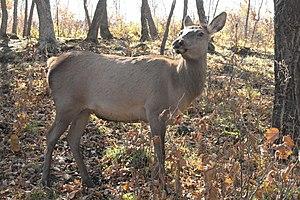
Le parc national Zov Tigra, est un parc national russe fondé en 2007. Comme son nom l'indique, cette région montagneuse sert de refuge aux rarissimes Tigres de l'Amour, félins en voie de disparition. Le parc couvre une superficie de 83 384 hectares sur la côte sud-est de l'Extrême-Orient russe dans le district fédéral du Kraï du Primorié. Le parc est à environ 100 km au nord-est de Vladivostok, sur les versants est et ouest du sud des montagnes de Sikhote-Aline, qui traversent du nord au sud la région de Primorié. La Mer du Japon est à l'est, la Corée au sud et la Chine à l'Ouest. Le terrain accidenté et difficile d'accès, boisé de taïga, fait coexister des espèces tempérées avec des espèces tropicales d'animaux et d'oiseaux. Le parc est relativement préservé du développement humain, et fonctionne comme une réserve de conservation.
Le wapiti Manchurian est un mammifère herbivore de la famille des cervidés. C'est une sous-espèce du wapiti. Il vit en Chine vers la Mandchourie qui lui ont donné son nom.